John Hansen (footballer, born 1924)

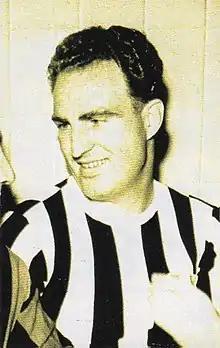
Hansen with Juventus in the early 1950s

John Angelo Valdemar Østergaard Hansen, known simply as John Hansen, (24 June 1924 – 12 January 1990) was a Danish footballer who played as a forward. He played professionally for seven years in Italy: he scored 124 goals in 187 matches for Juventus FC, and won two Serie A championships with the club, finishing as "Capocannoniere" top-goal scorer in the 1951–52 Serie A season; he later also played for Italian club S.S. Lazio. He won the 1944 Danish championship with childhood club BK Frem. Hansen scored 10 goals in eight games for the Denmark national football team in 1948, and won a bronze medal with Denmark at the 1948 Summer Olympics. In 1985, Hansen received the Italian order of chivalry.